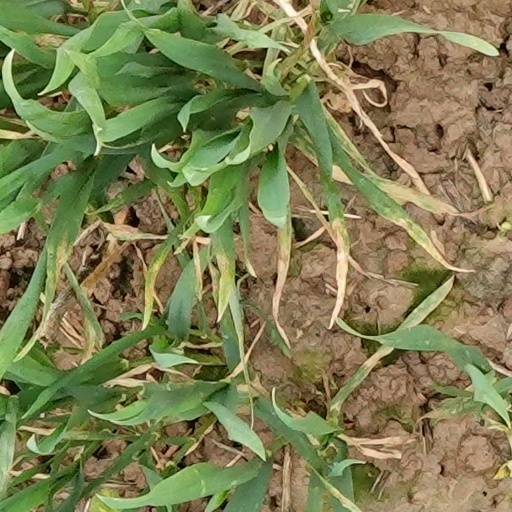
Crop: wheat